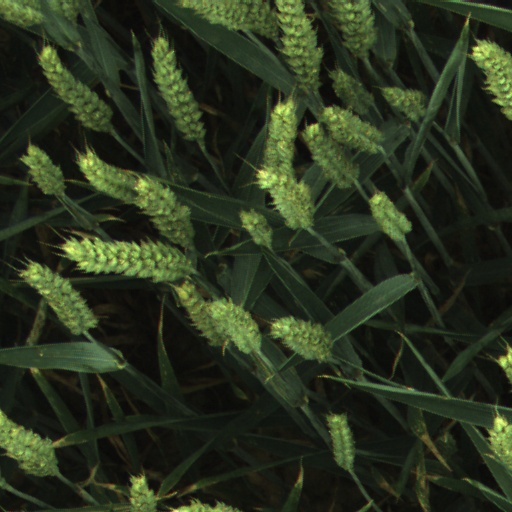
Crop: wheat